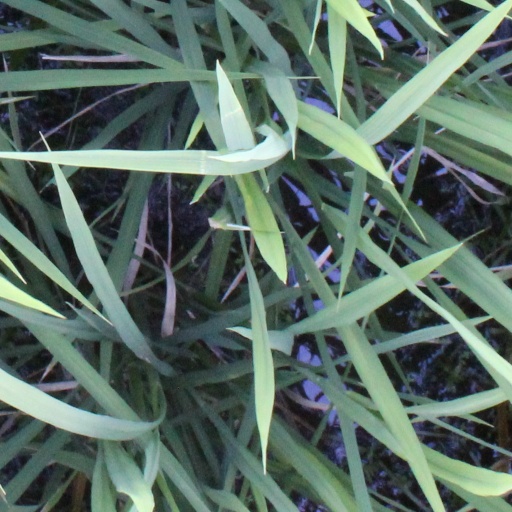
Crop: rice